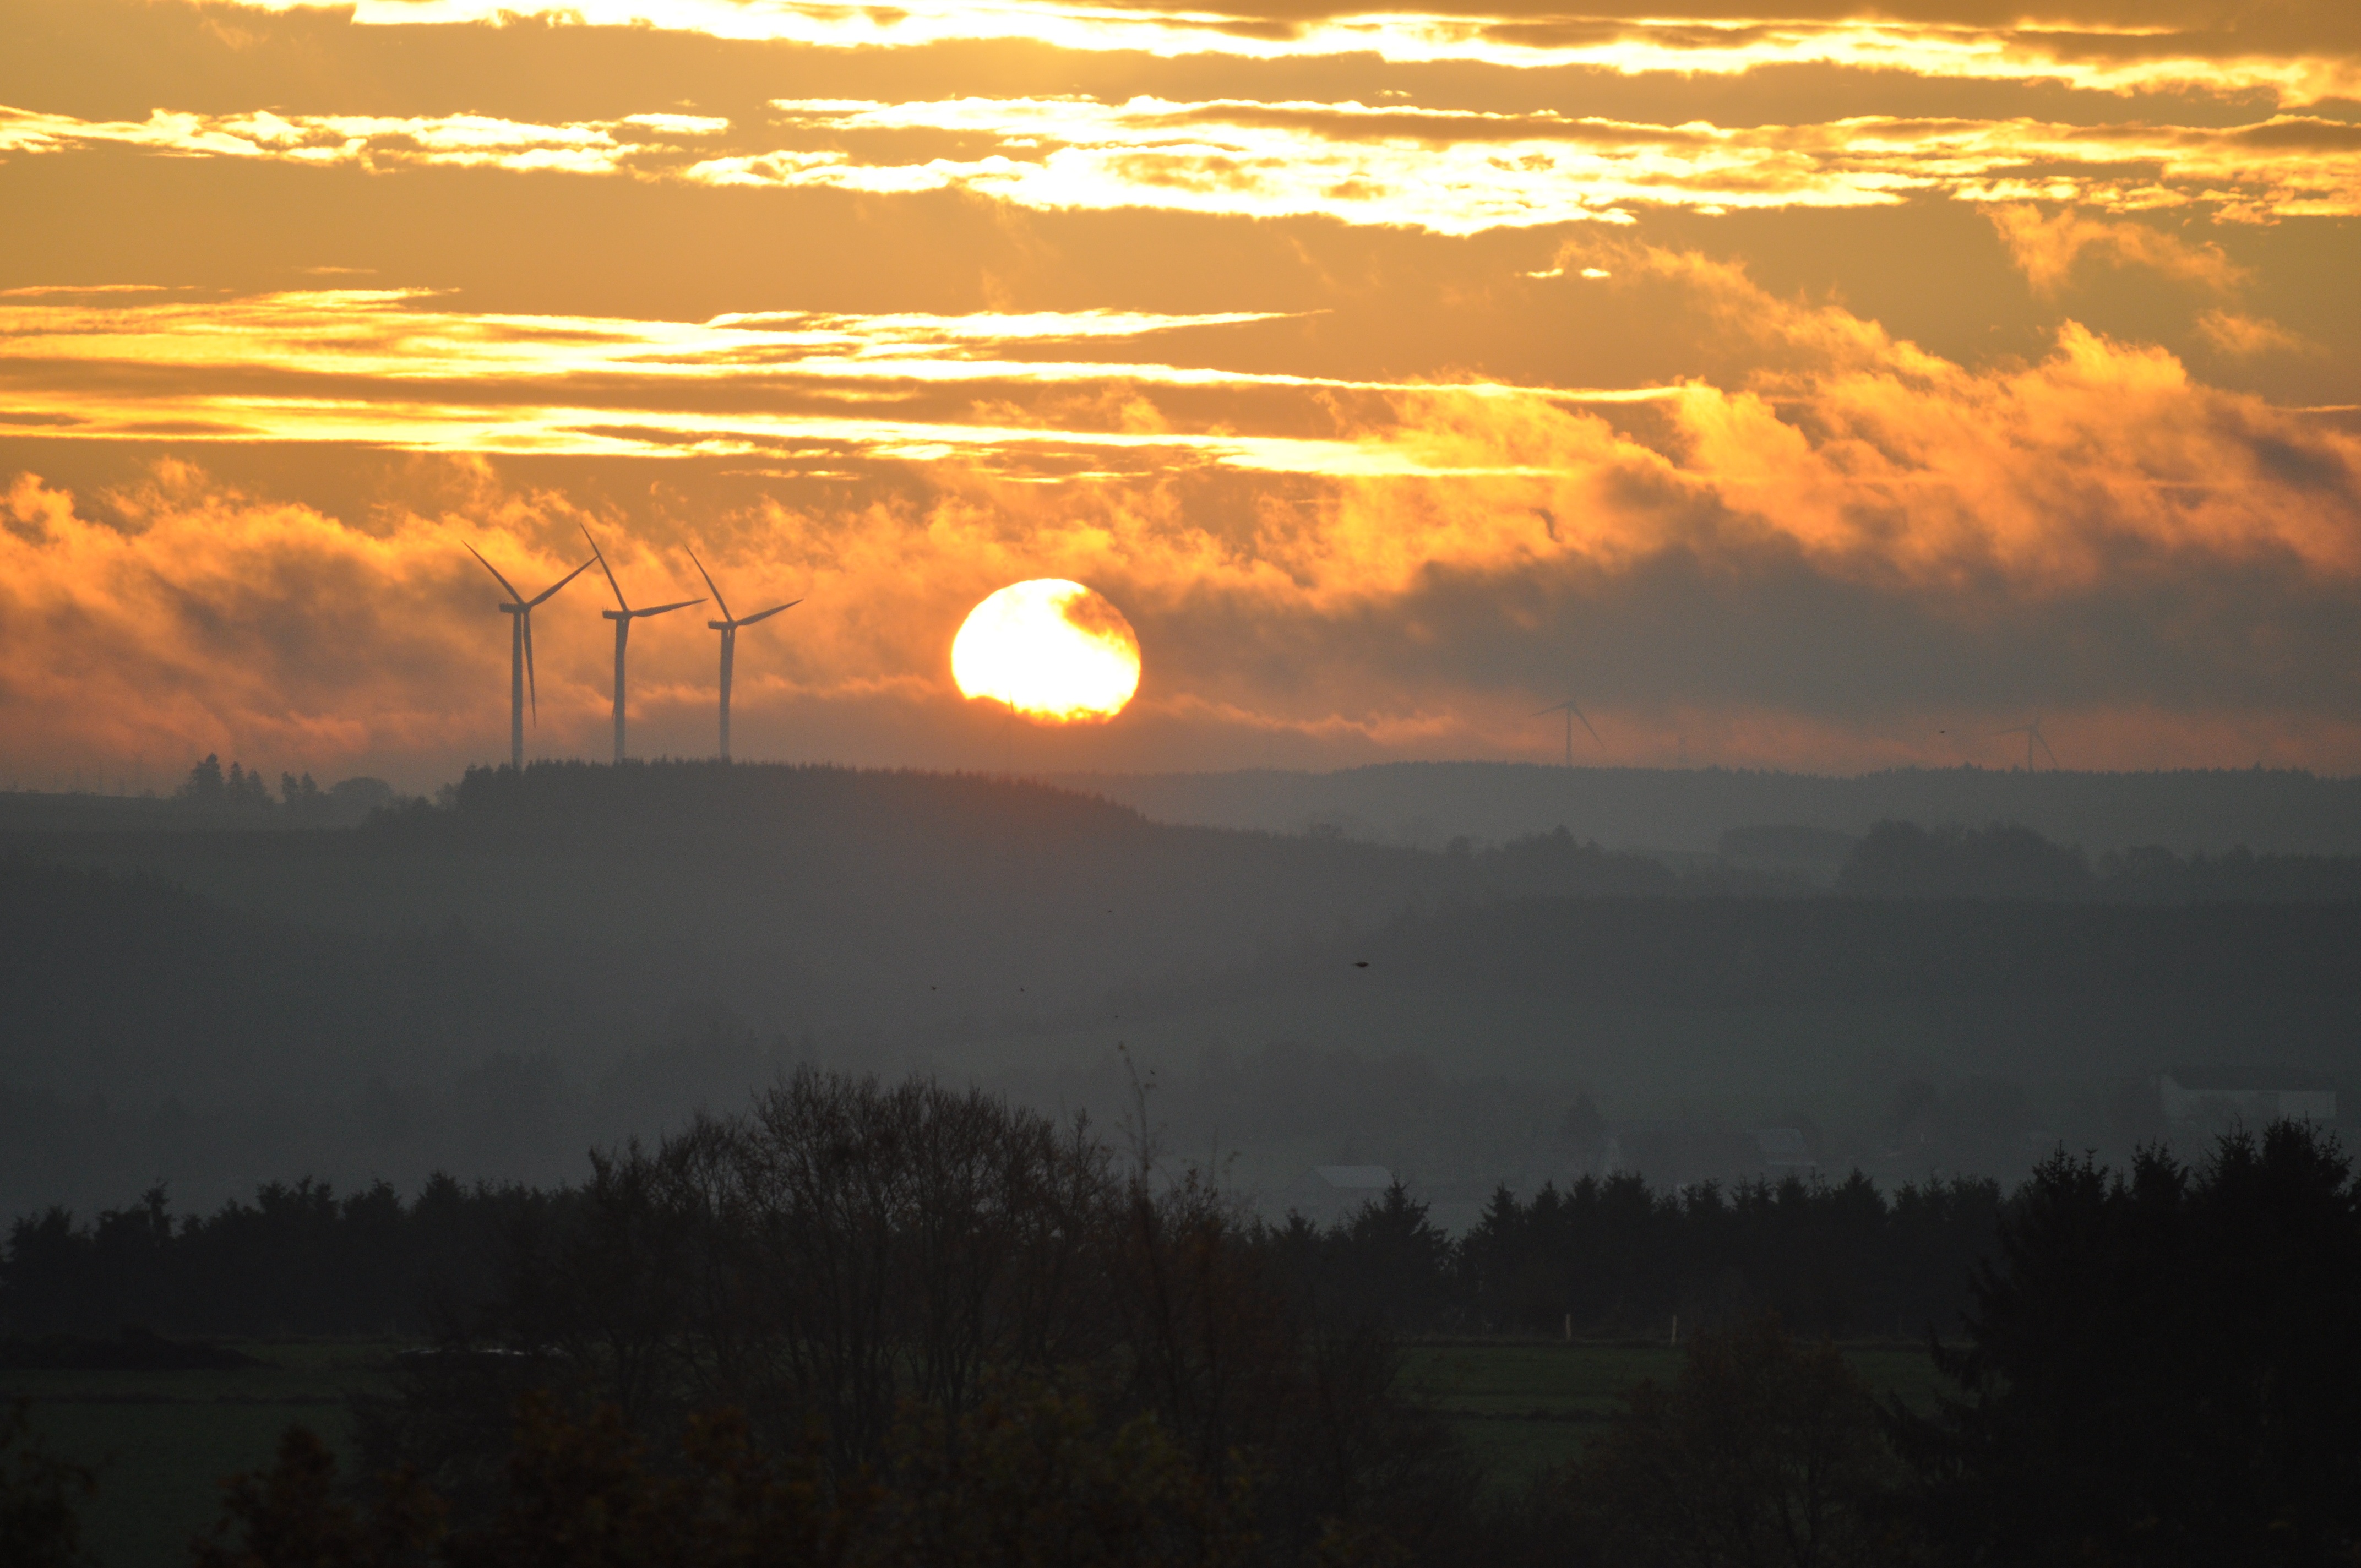
landscape, horizon, cloud, sky, sun, sunrise, sunset, sunlight, morning, dawn, atmosphere, dusk, evening, wind turbine, afterglow, atmospheric phenomenon, red sky at morning